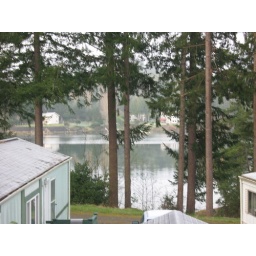
The actual view will be a bit higher as i'm standing below the the window to take the pic